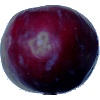
Label: Plum 2